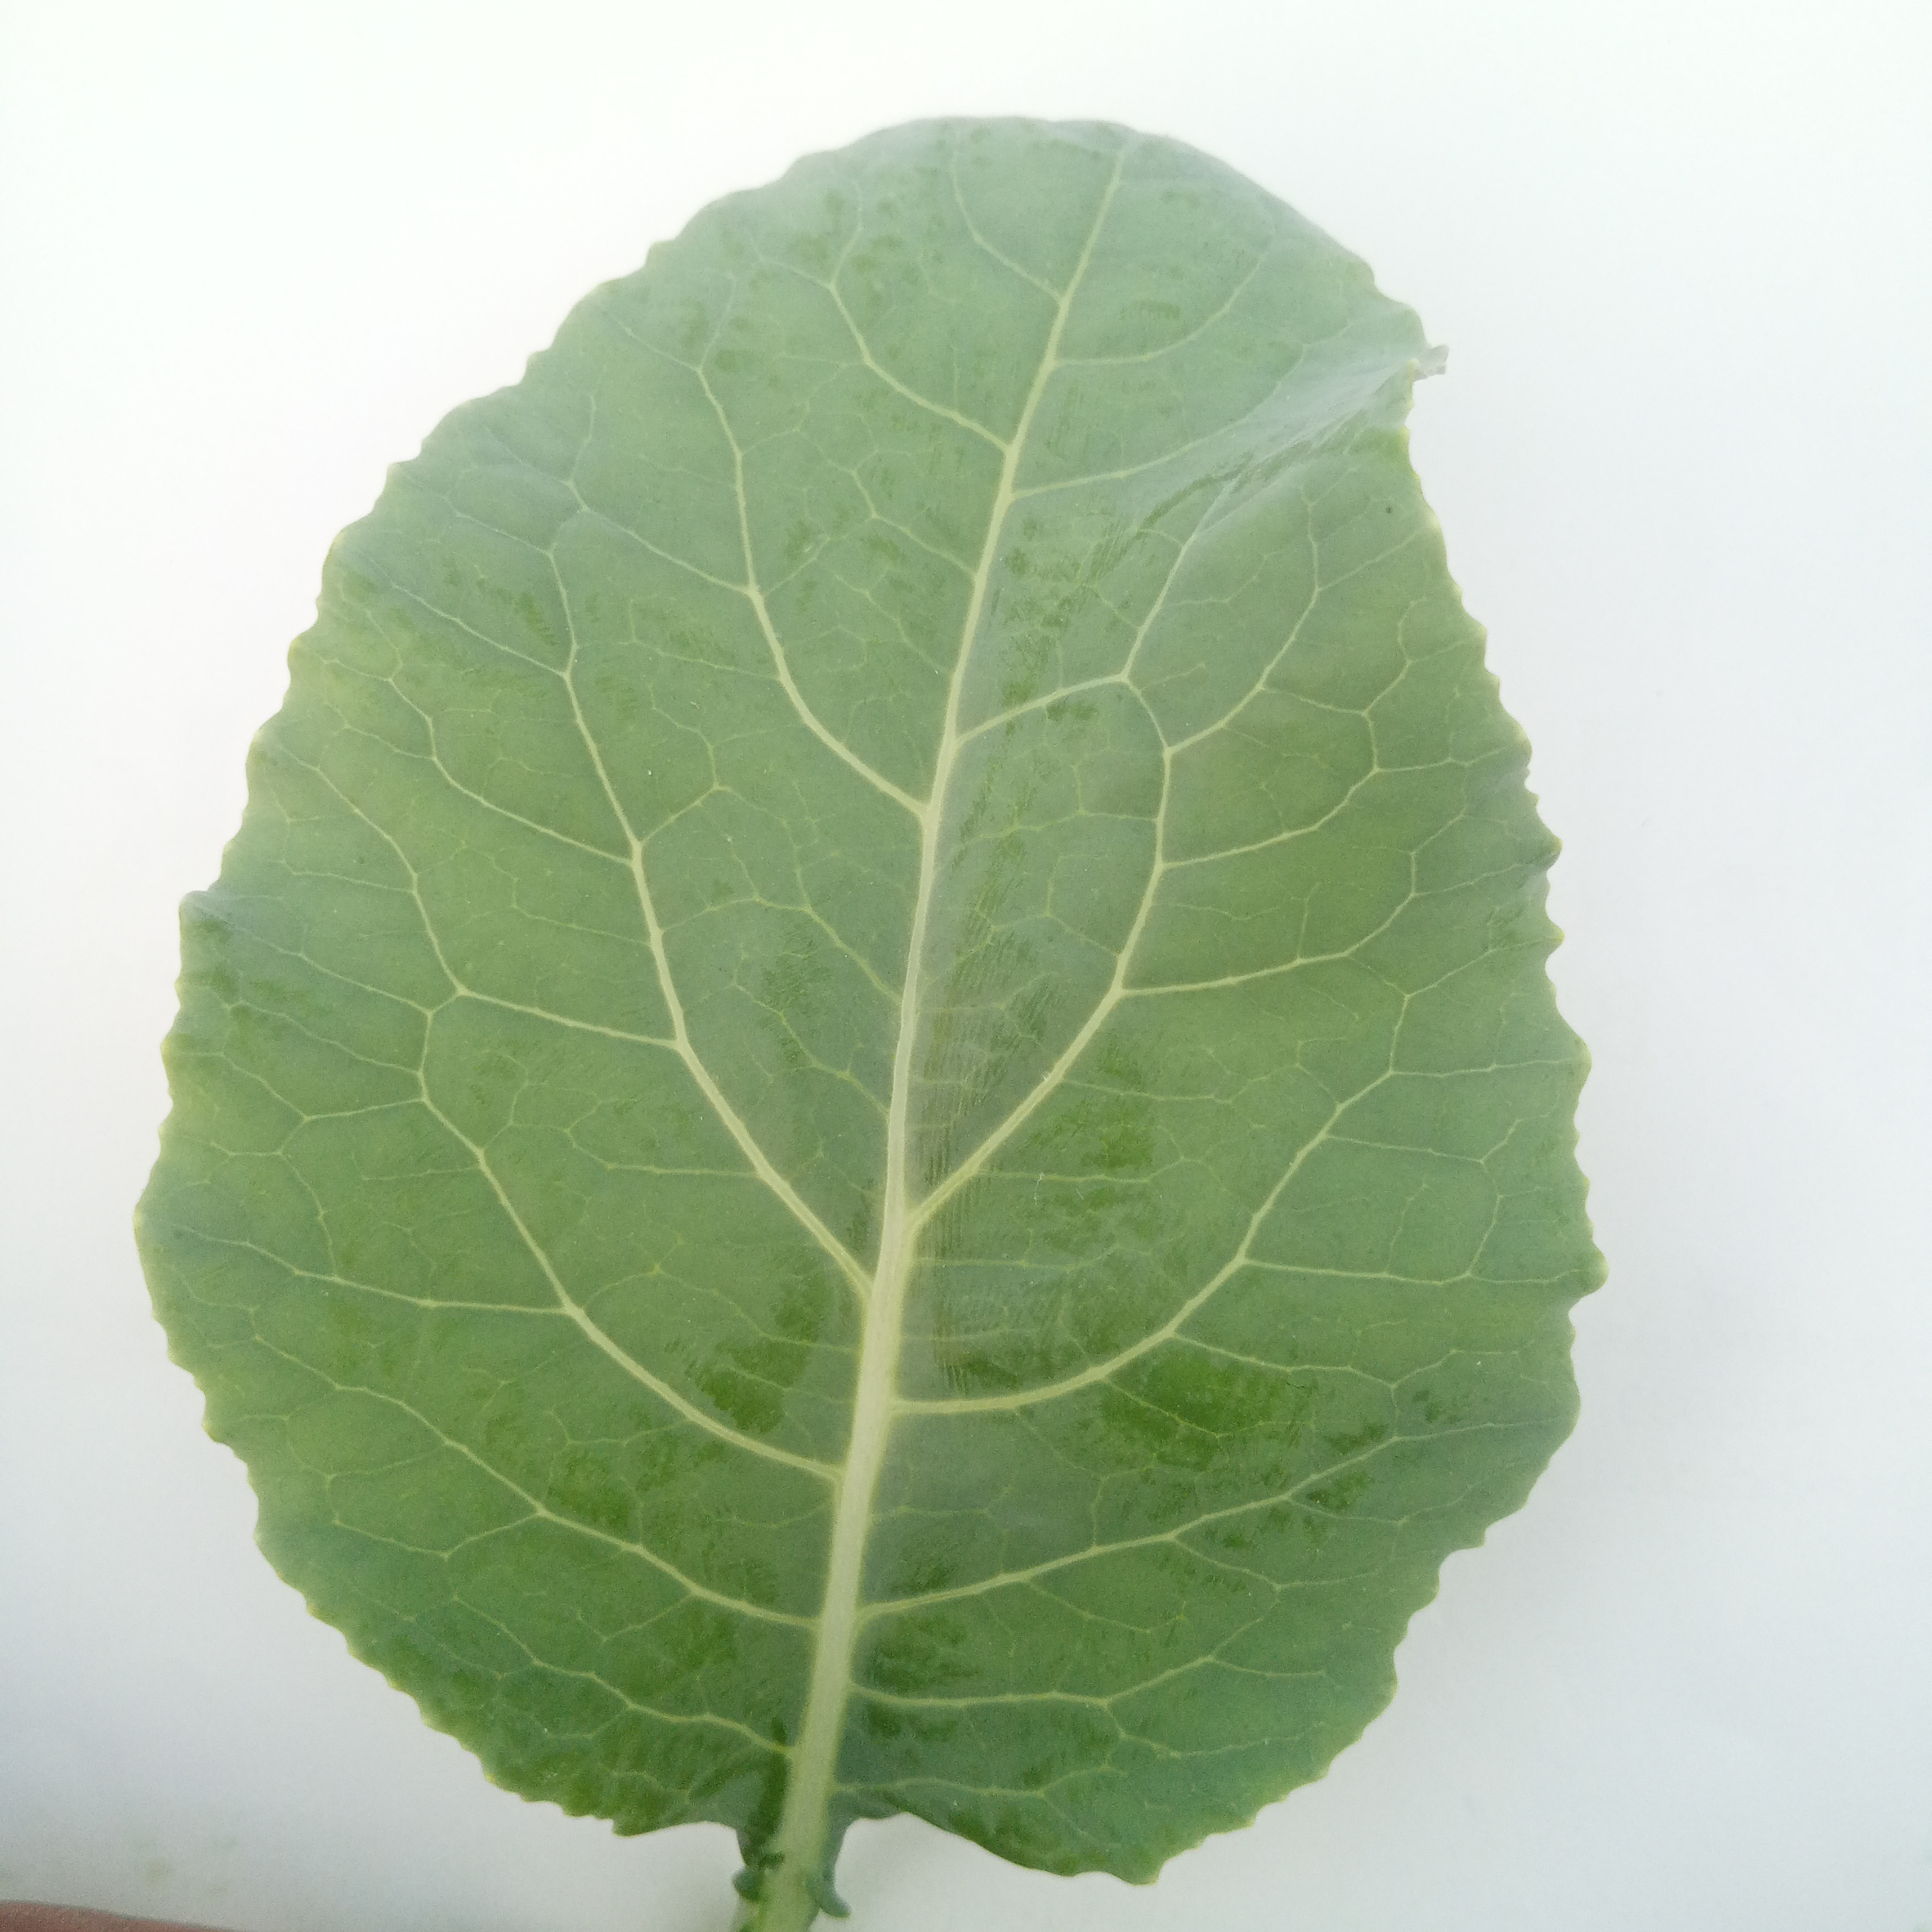
Label: Healthy